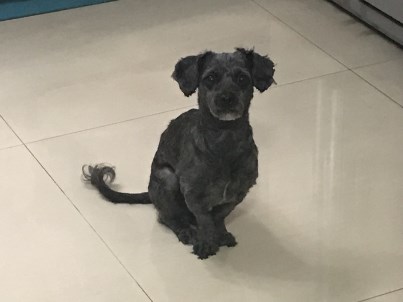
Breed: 806-n000129-papillon